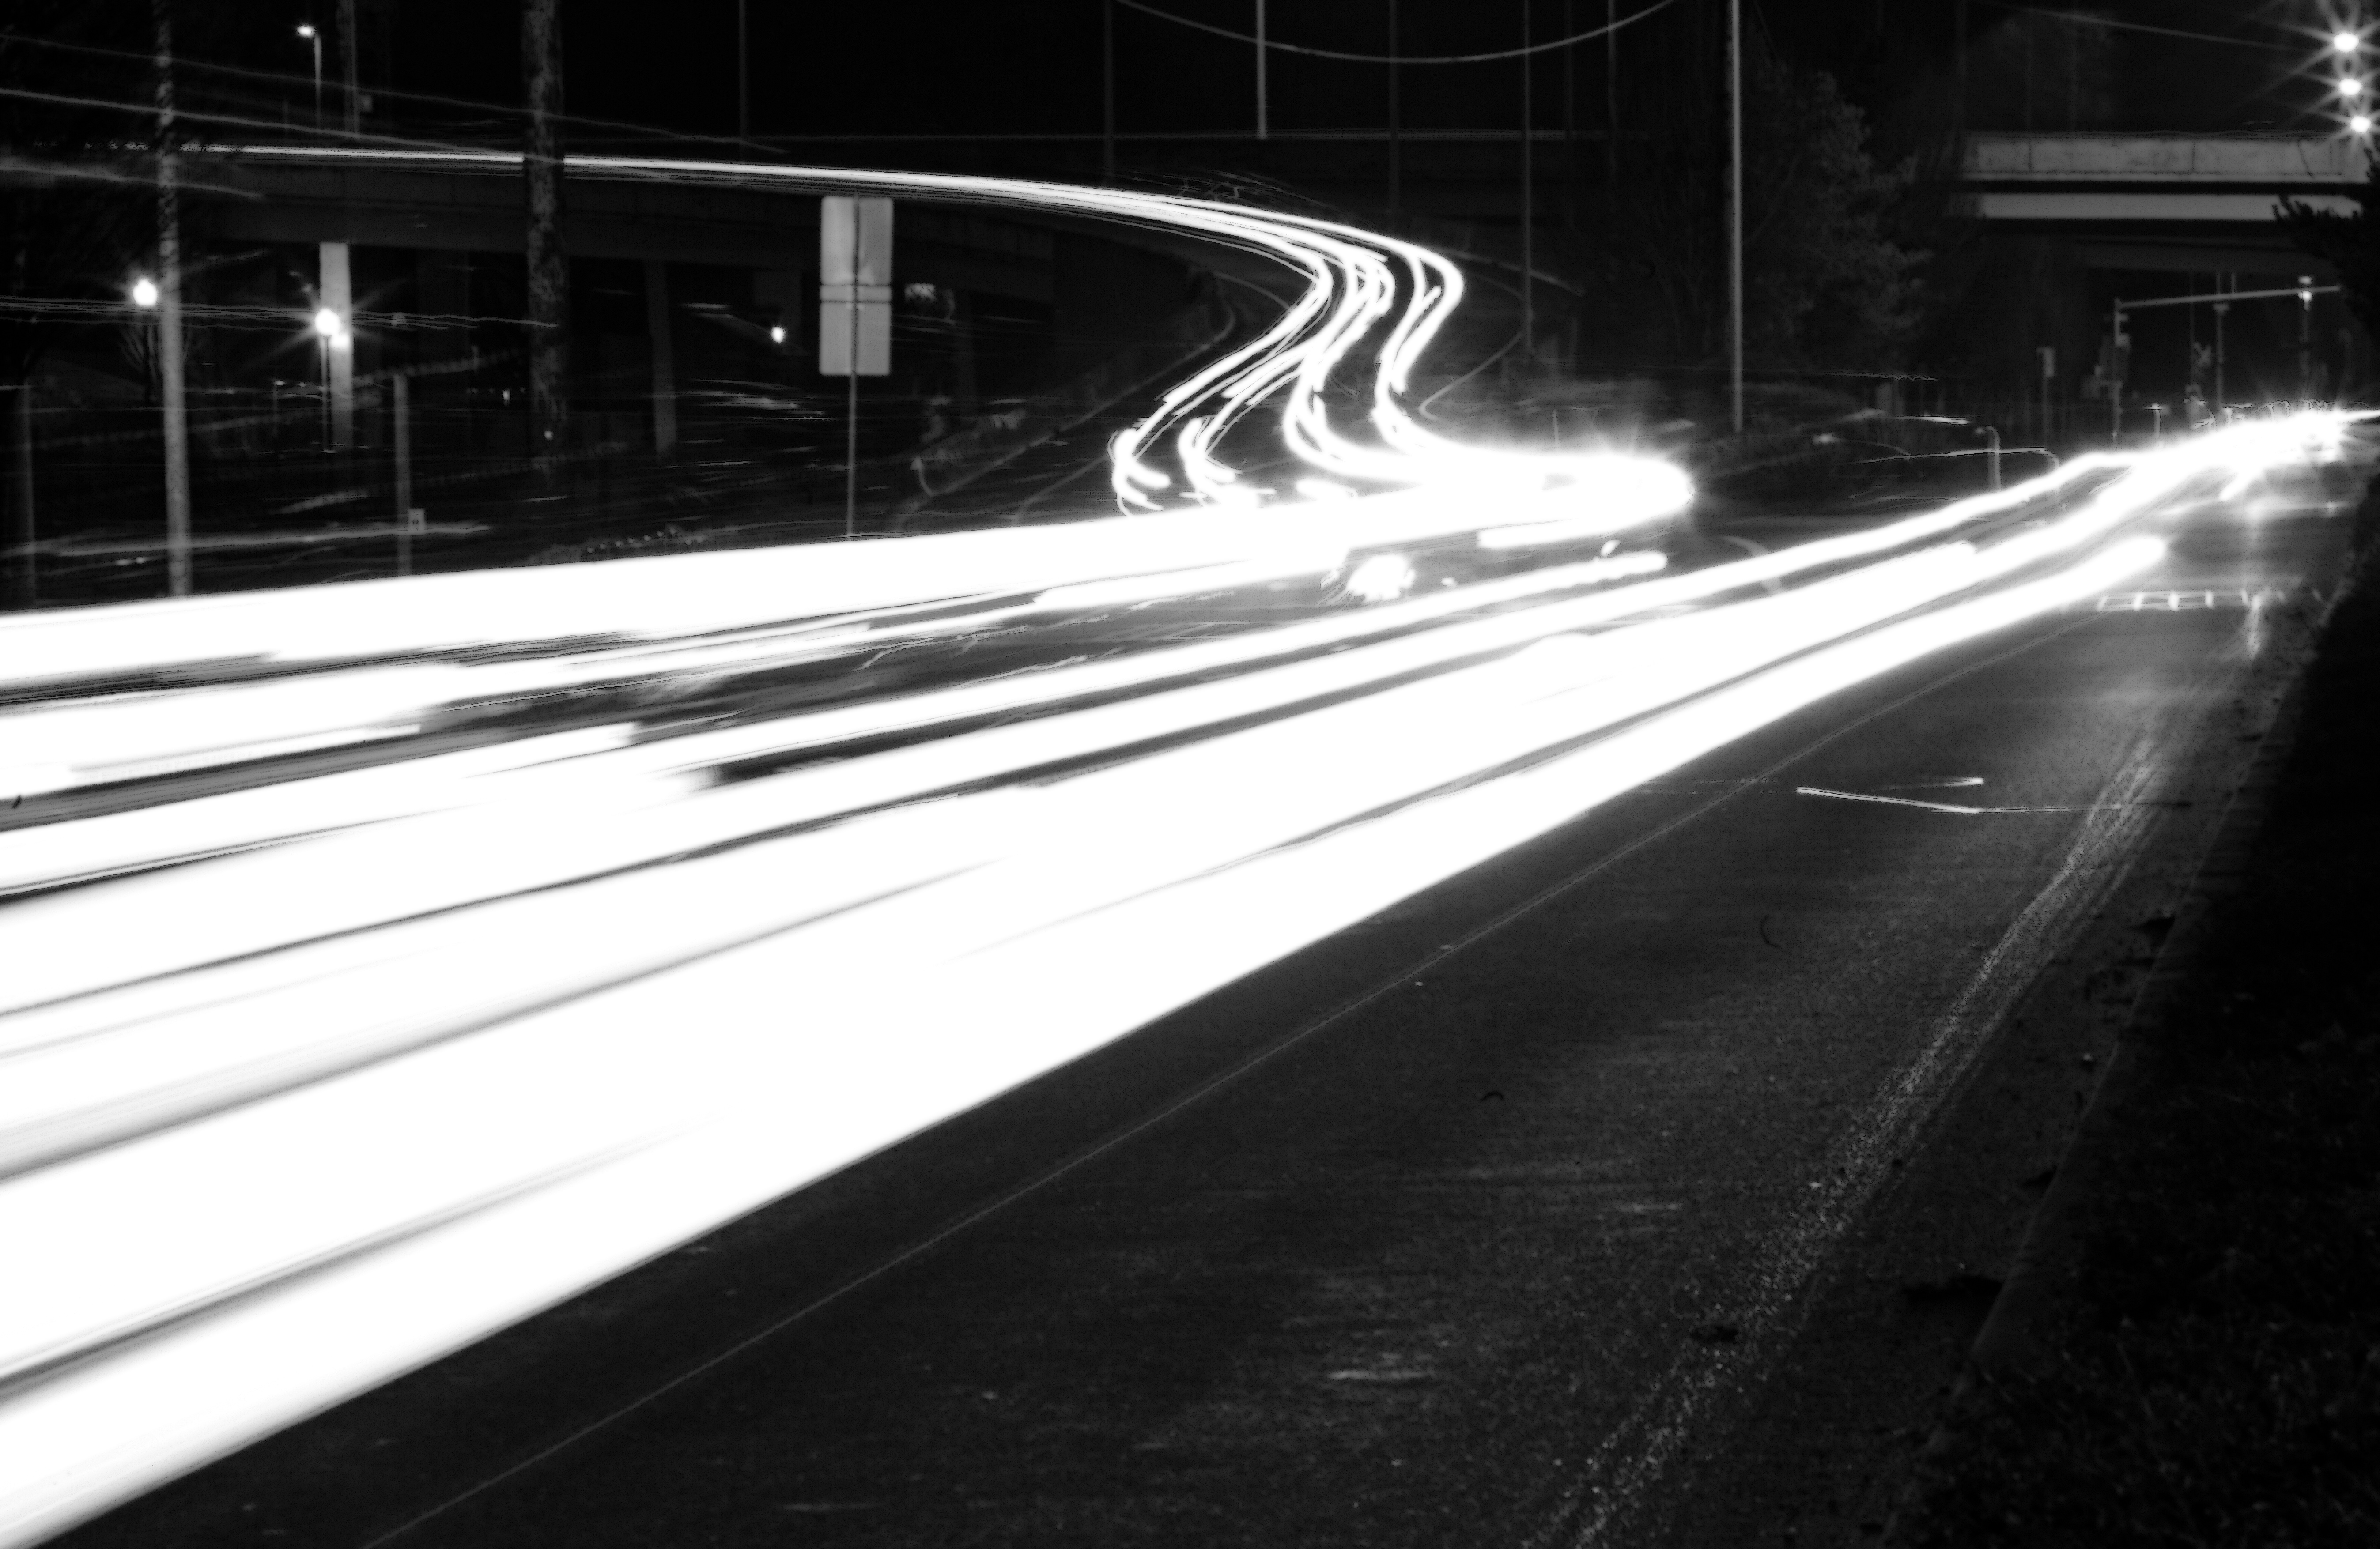
snow, light, black and white, road, white, traffic, night, driving, river, downtown, line, park, darkness, black, monochrome, lane, long, exposure, headlights, cars, shape, salem, oregon, ian, streaks, sane, willamette, riverfront, monochrome photography